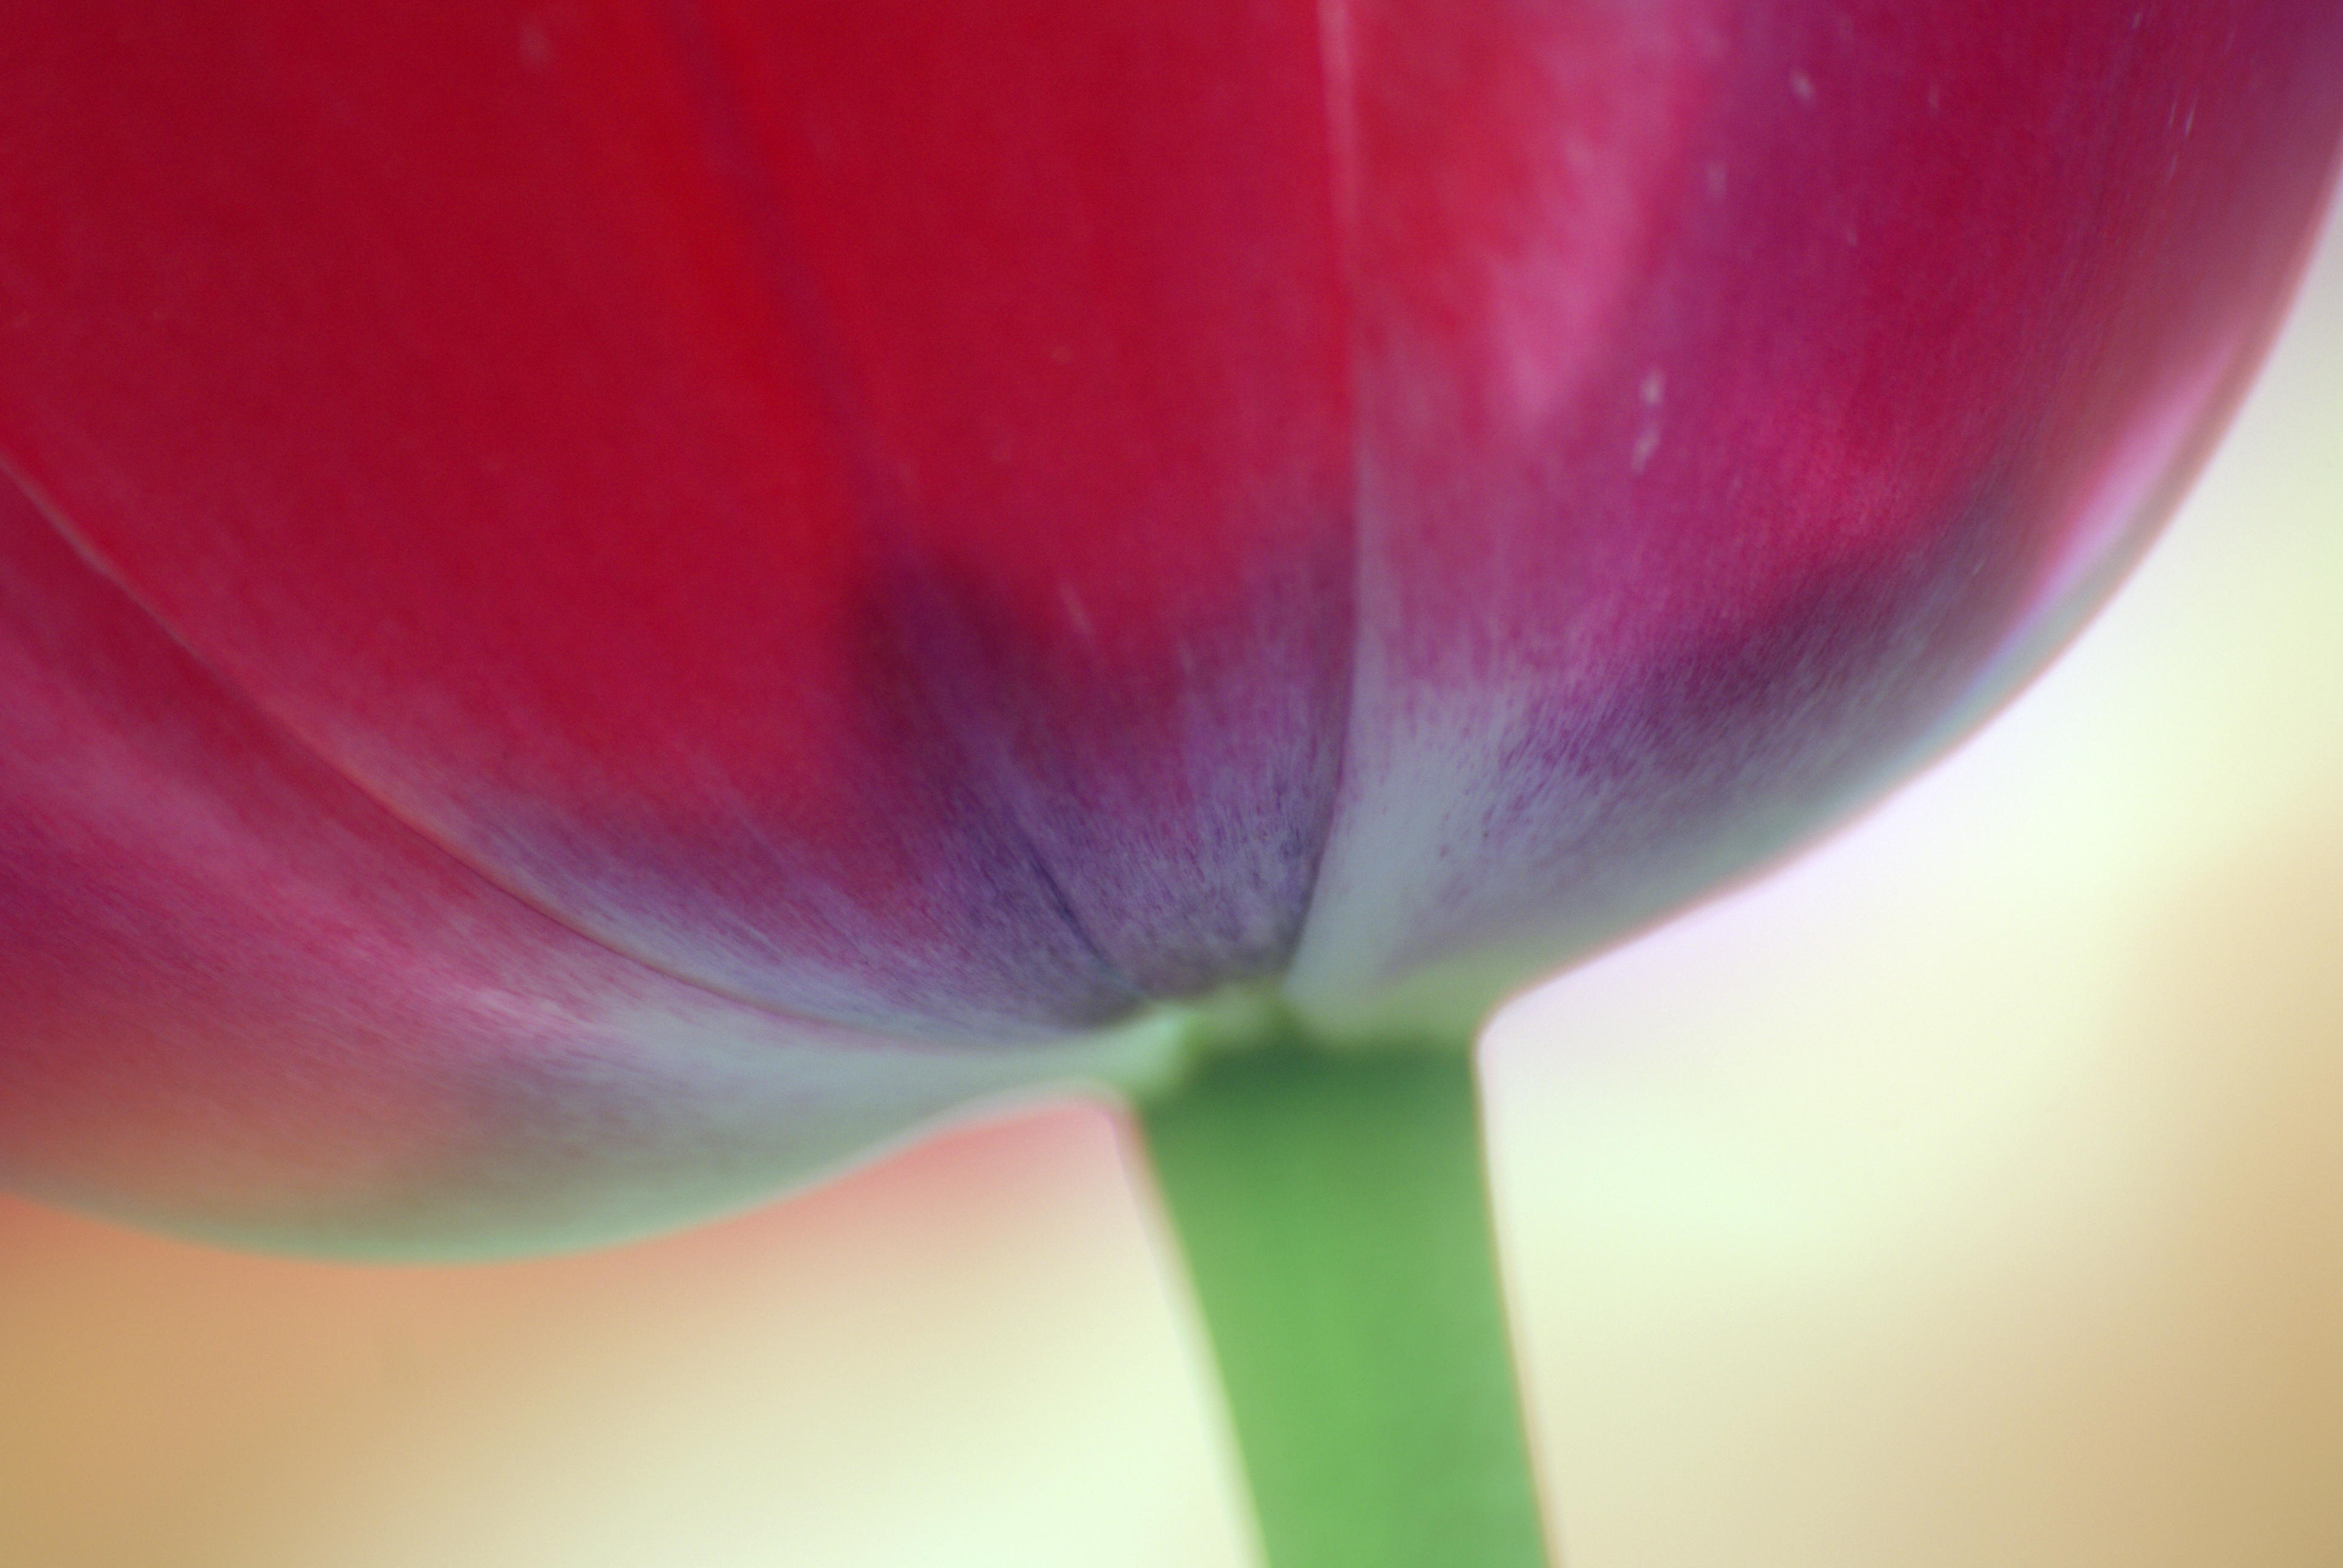
plant, photography, flower, petal, tulip, spring, green, red, pink, flowers, close up, publicdomain, pretty, tulips, blooms, macro photography, flowering plant, plant stem, land plant